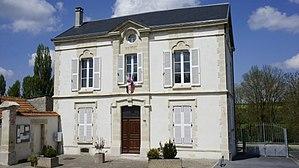
Mairie de Magneux .
Magneux est une commune française, située dans le département de la Marne en région Grand Est.